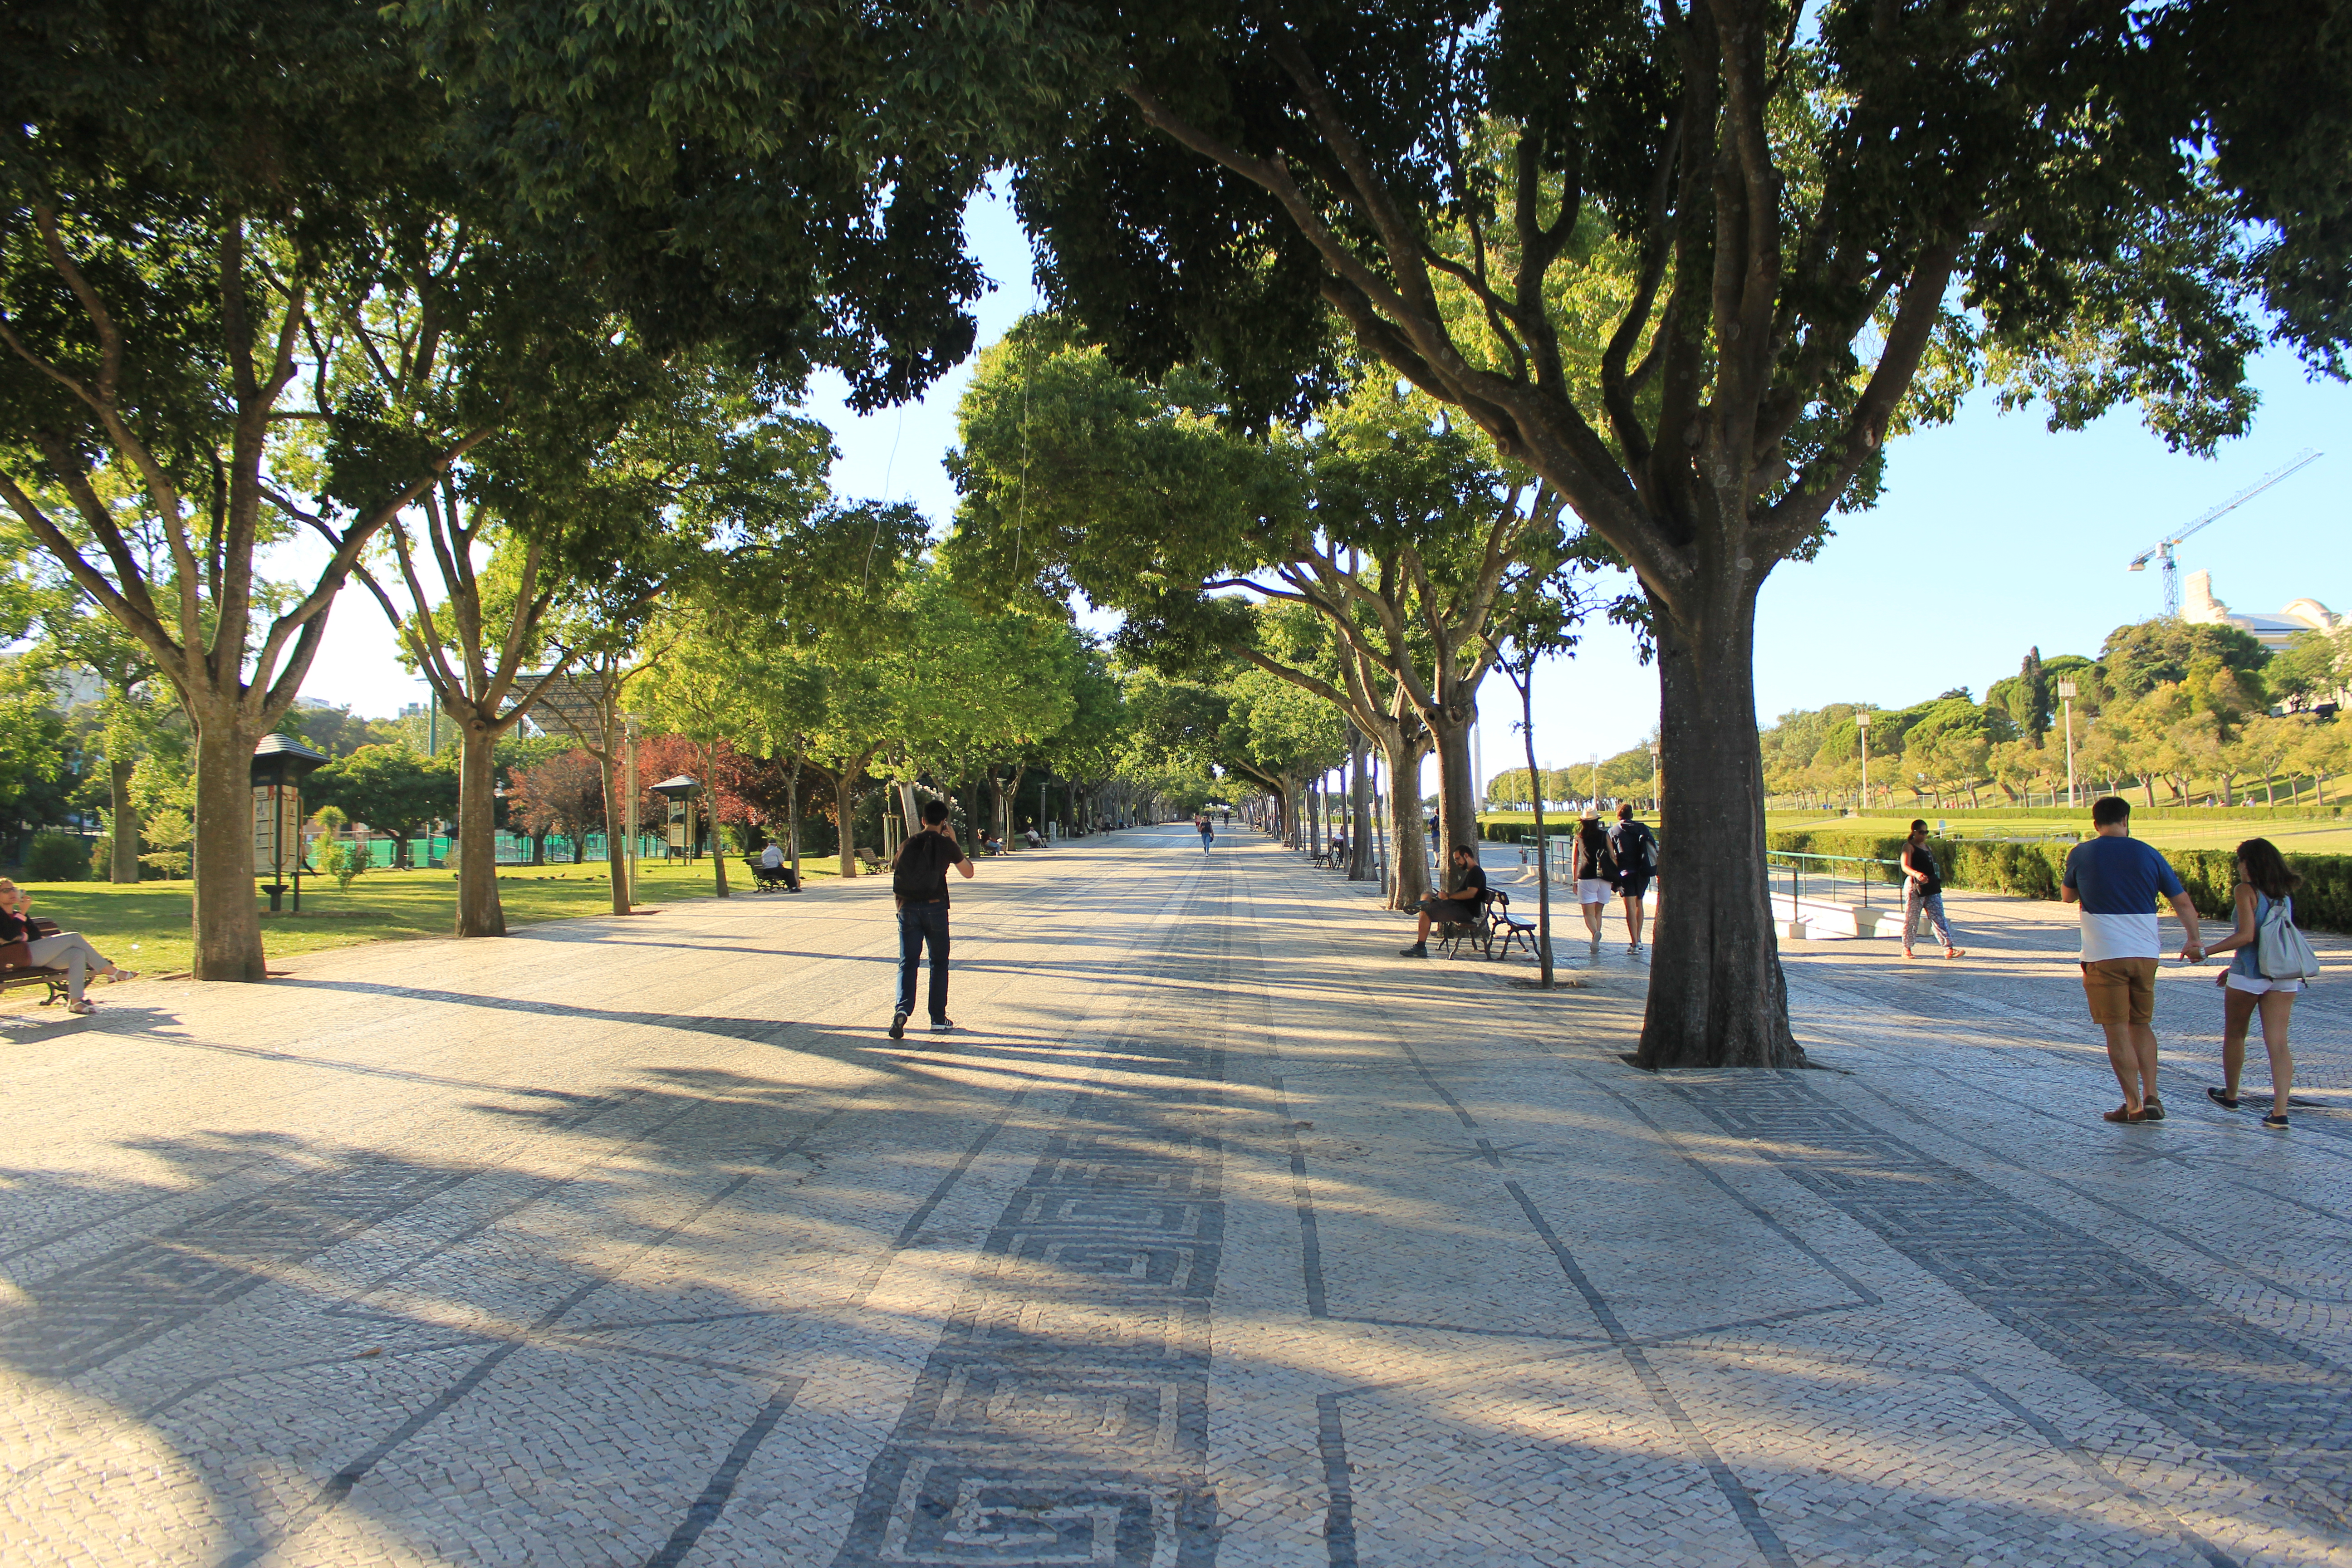
madrid, spain, park, walking, people, tree, woody plant, plant, public space, urban area, road, sky, neighbourhood, city, walkway, lane, street, pedestrian, road surface, recreation, town square, plaza, asphalt, grass, arecales, landscape, sidewalk, campus